41st GMA Dove Awards

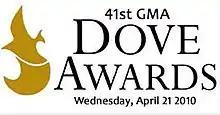

The 41st Annual GMA Dove Awards presentation was held on April 21, 2010 recognizing accomplishments of musicians for the year 2009. The show was held at The Opry Entertainment Complex in Nashville, Tennessee, and was hosted by Bart Millard.